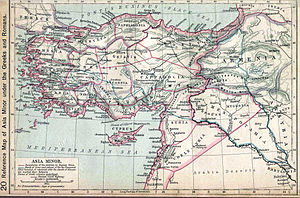
Antikkens slutning / Antikkens slutning i de forskellige regioner / Lilleasien
Lilleasien i antikken
Spørgsmålet om antikkens slutning har i århundreder beskæftiget de lærde. I ældre forskning blev antikkens slutning ofte dateret til rigsdelingen 395 – eller med afsættelsen af den sidste vestromerske kejser Romulus Augustulus 476, med nederlaget i Syagrius mod Klodevig 486 eller sat til året 529 hvor det første benediktinerkloster blev grundlagt og det platonske akademi i Athen blev lukket af Justinian 1. I forskningstraditionen inden for de sidste årtier har det vist sig meningsfuldt at datere noget senere: den østromerske kejser Justinians død 565, longobardernes indfald i Italien 568 eller den islamiske ekspansions begyndelse 632.